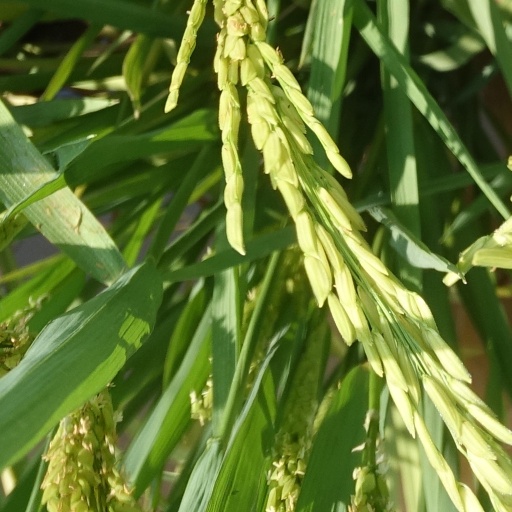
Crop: rice